Static electricity

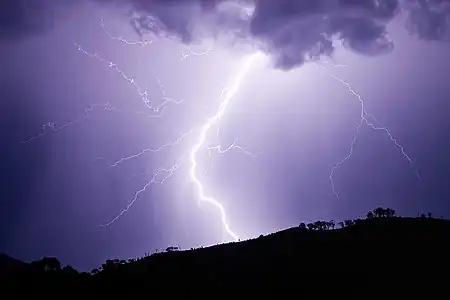
Natural static discharge caused by a lightning strike

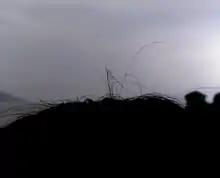
Small hairs standing up after a thunderstorm, as a result of the left over weak static electricity

Lightning is a dramatic natural example of static discharge. While the details are unclear and remain a subject of debate, the initial charge separation is thought to be associated with contact between ice particles within storm clouds. In general, significant charge accumulations can only persist in regions of low electrical conductivity (very few charges free to move in the surroundings), hence the flow of neutralizing charges often results from neutral atoms and molecules in the air being torn apart to form separate positive and negative charges, which travel in opposite directions as an electric current, neutralizing the original accumulation of charge. The static charge in air typically breaks down in this way at around 10,000 volts per centimeter (10 kV/cm) depending on humidity. The discharge superheats the surrounding air causing the bright flash, and produces a shock wave causing the booming sound. A lightning bolt is simply a scaled-up version of the sparks seen in more domestic occurrences of static discharge. The flash occurs because the air in the discharge channel is heated to such a high temperature that it emits light by incandescence. The clap of thunder is the result of the shock wave created as the superheated air expands.